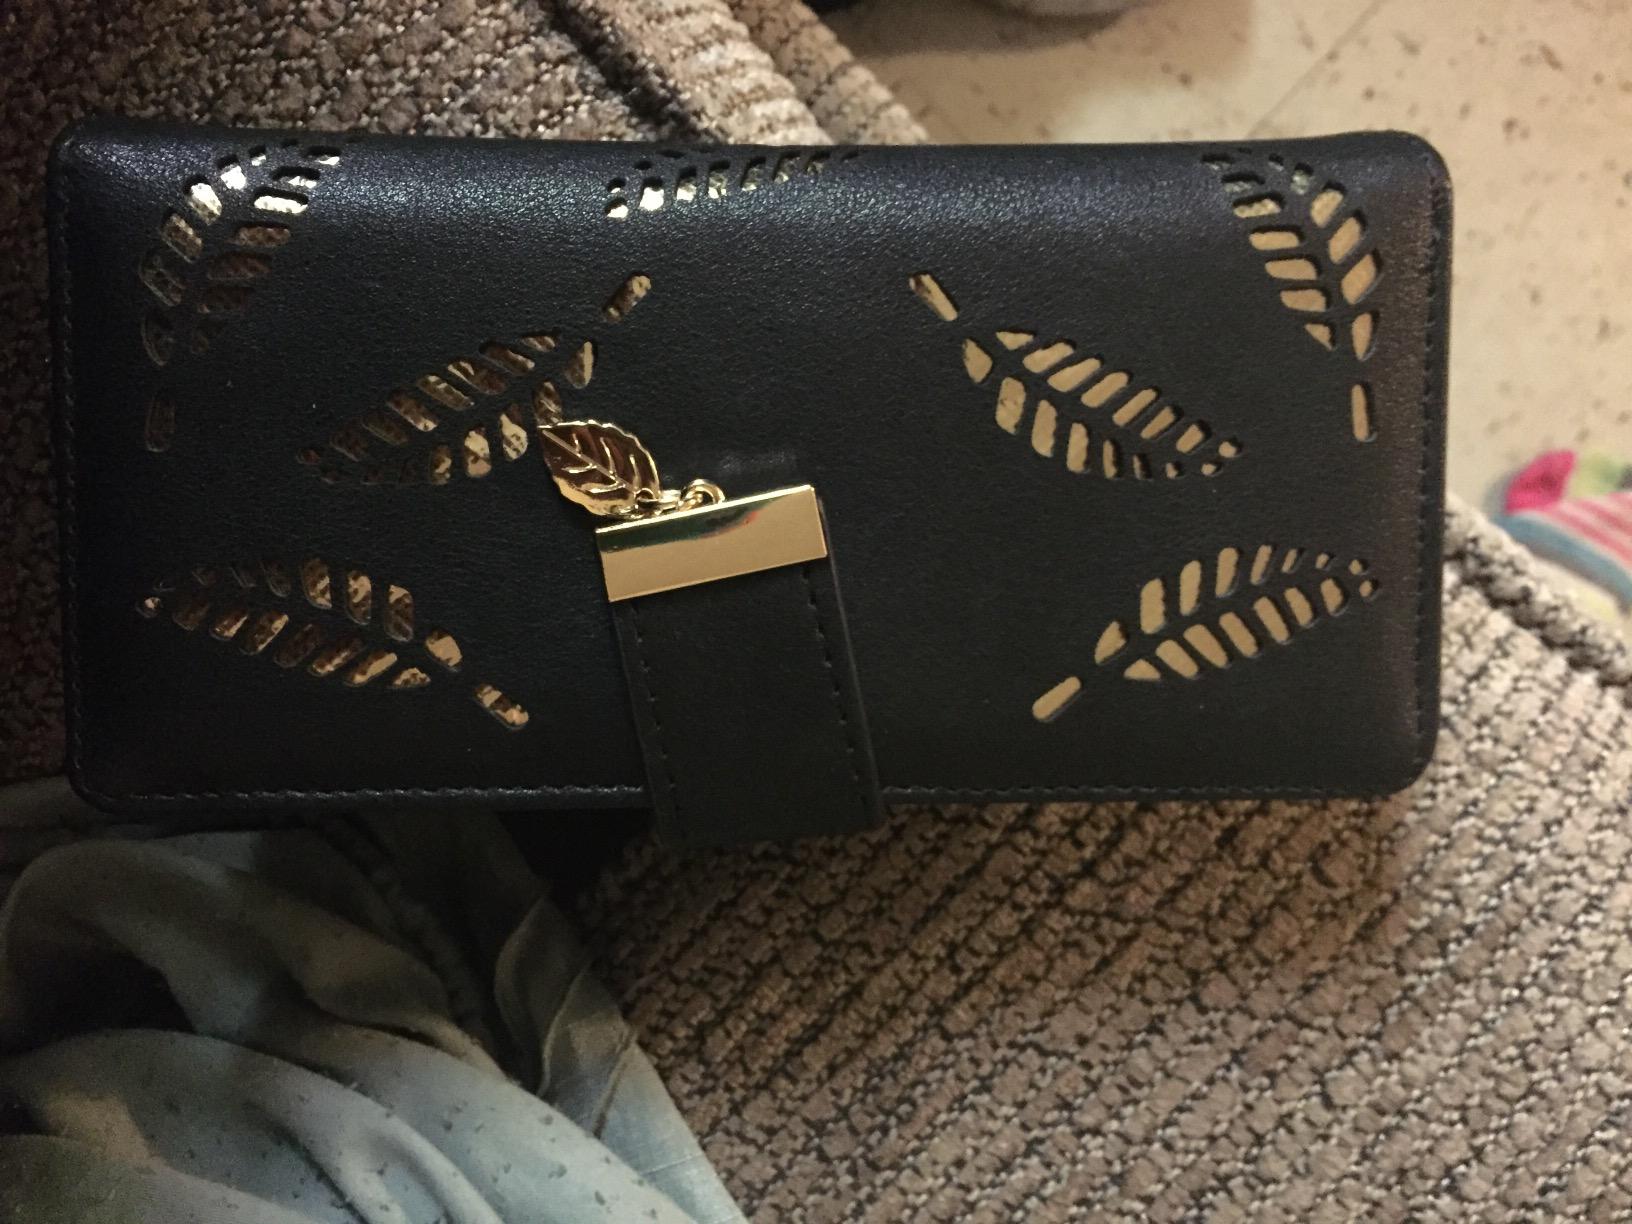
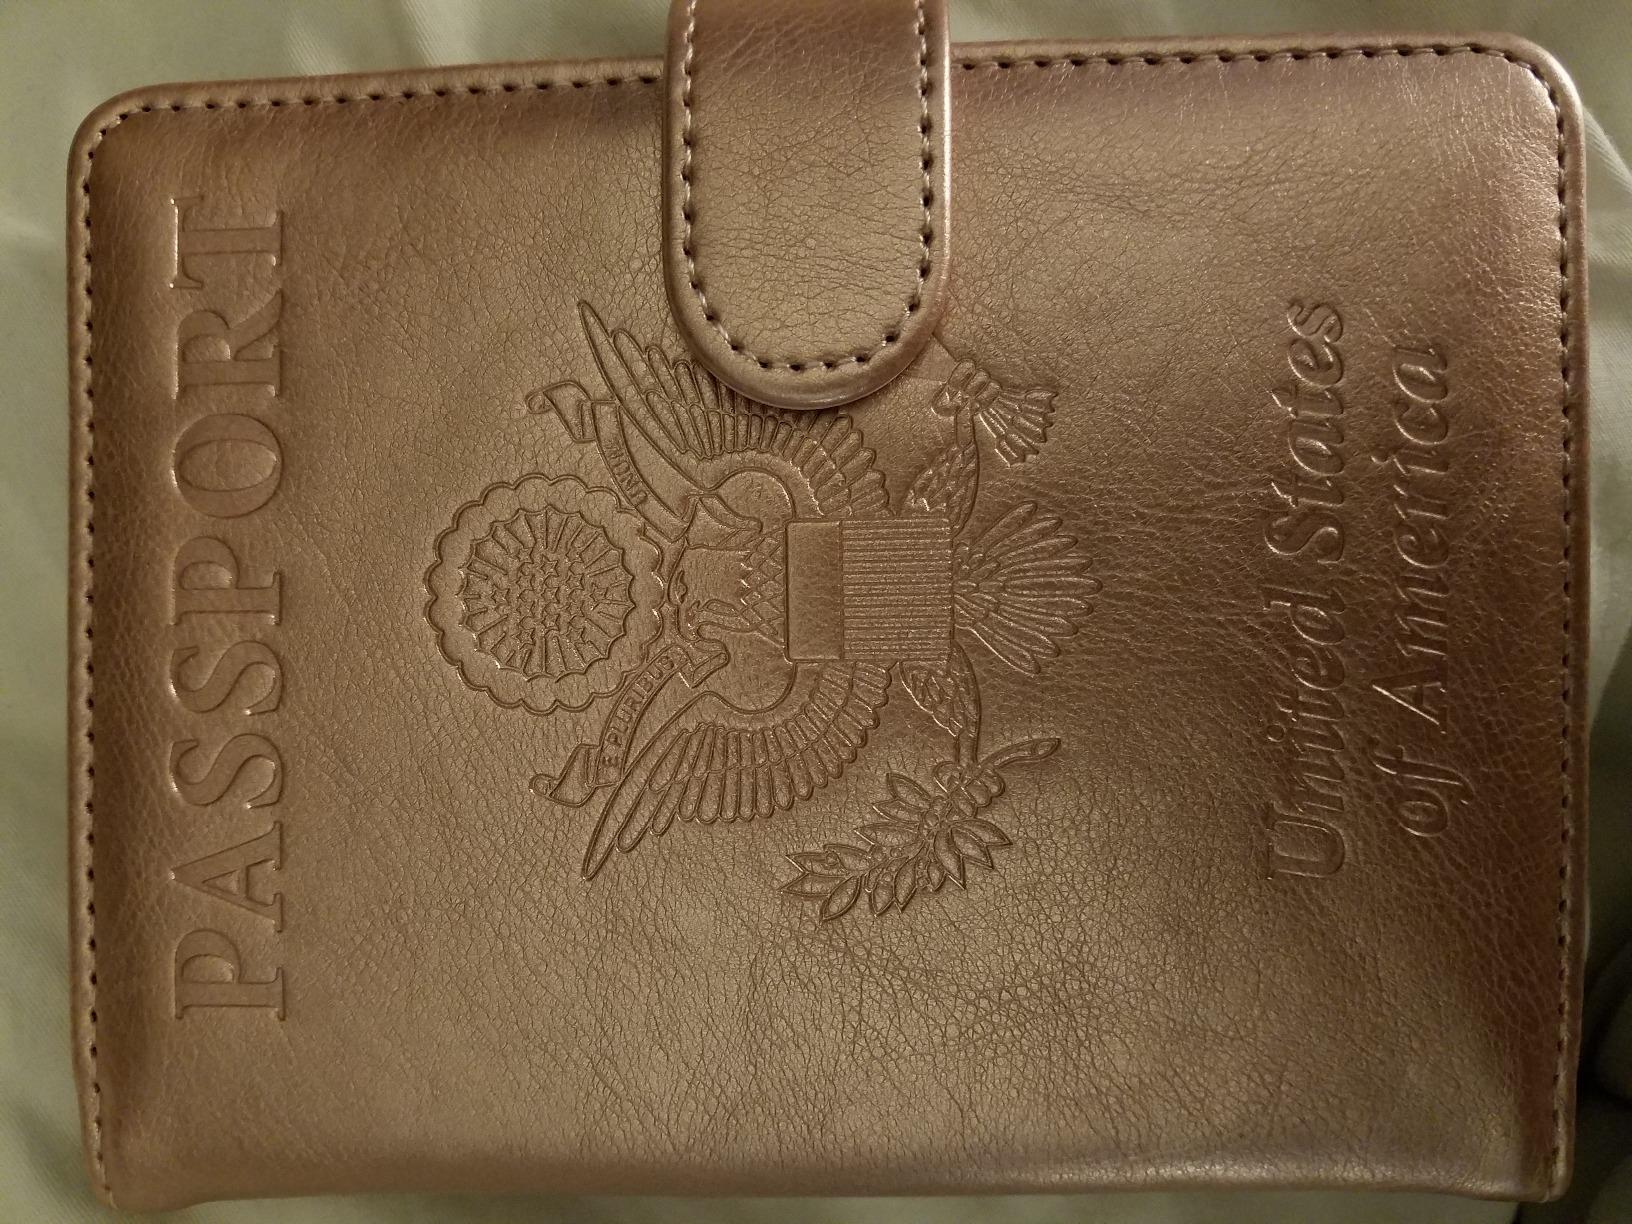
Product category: accessories_wallet
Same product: no